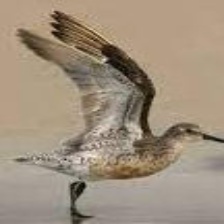
Species: RED KNOT
Scientific name: CALIDRIS CANUTUS
ImageNet parent category: red-backed_sandpiper